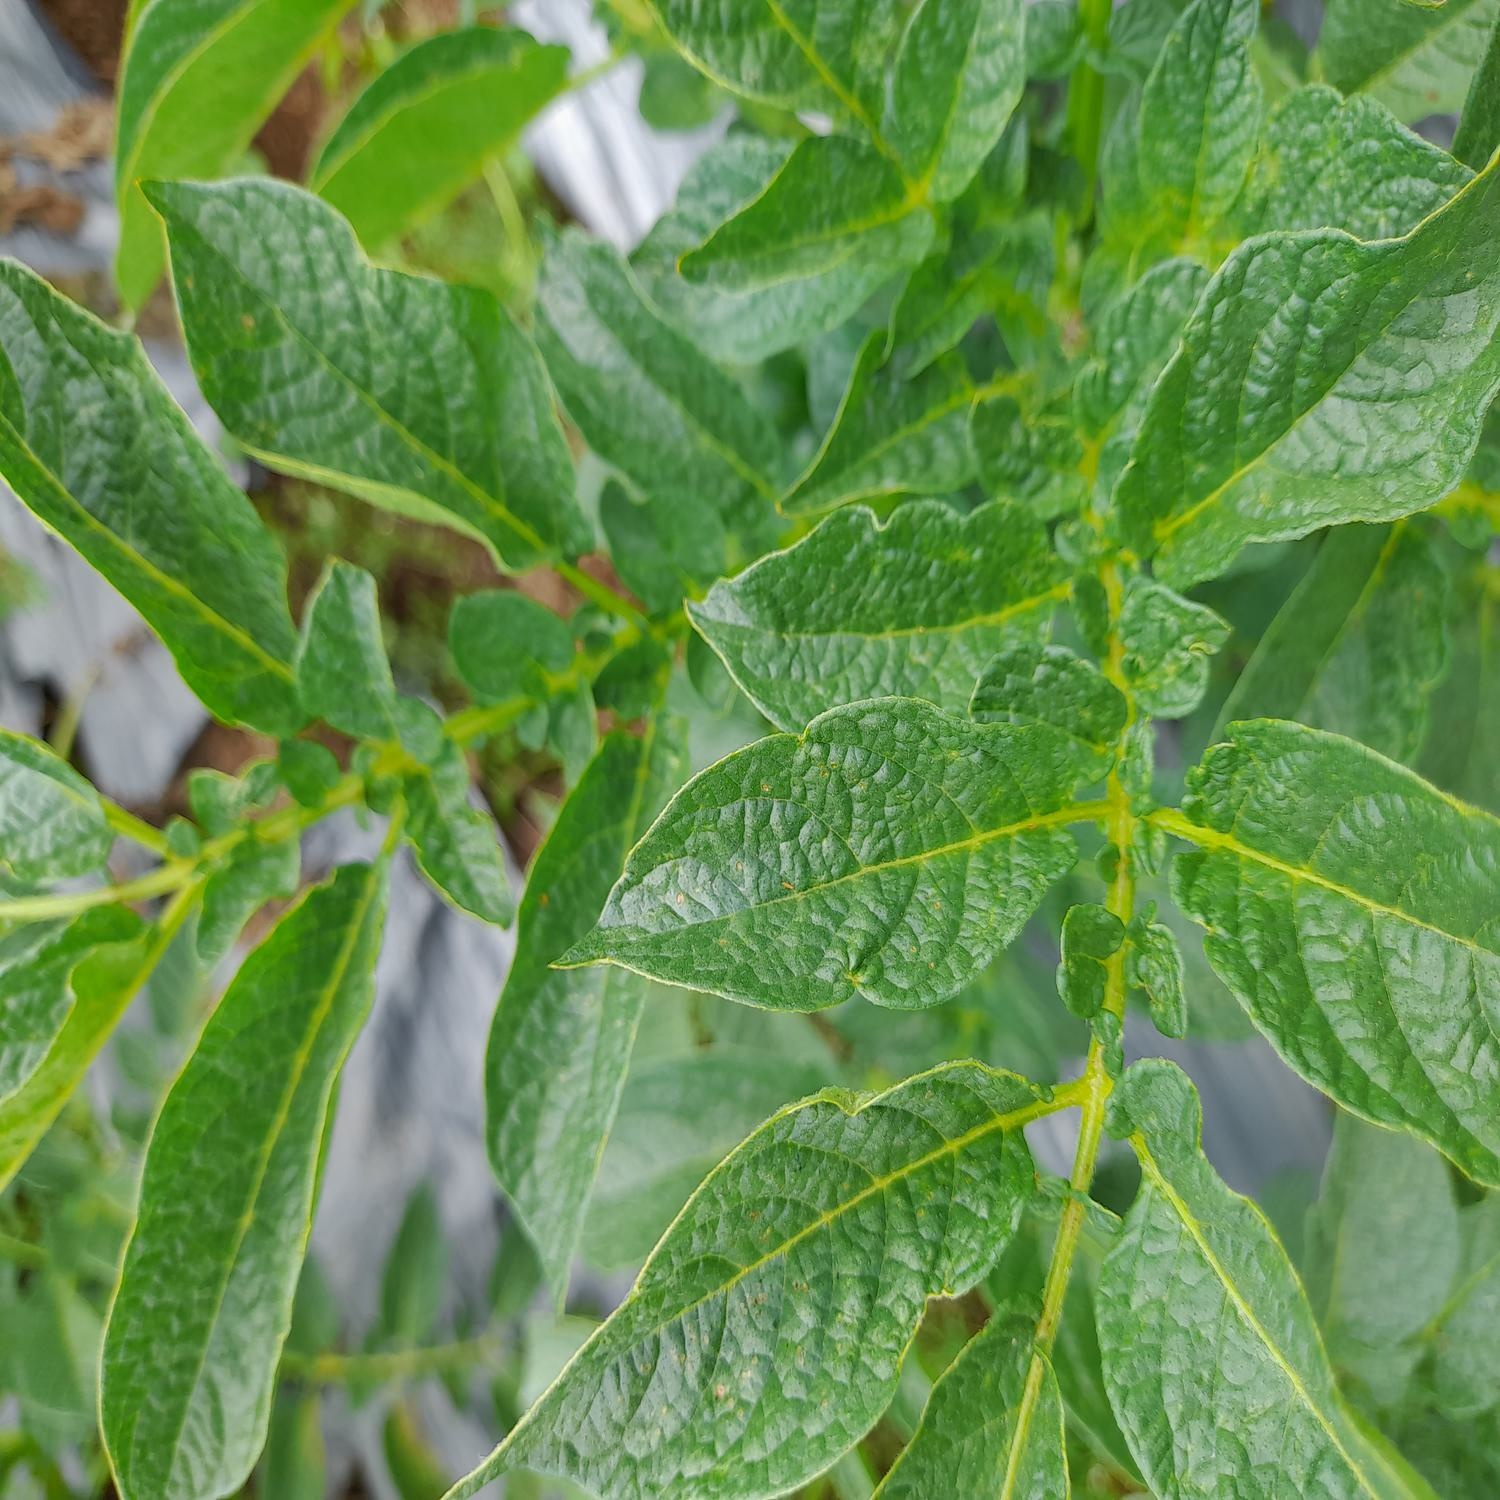
Etiqueta: Virus